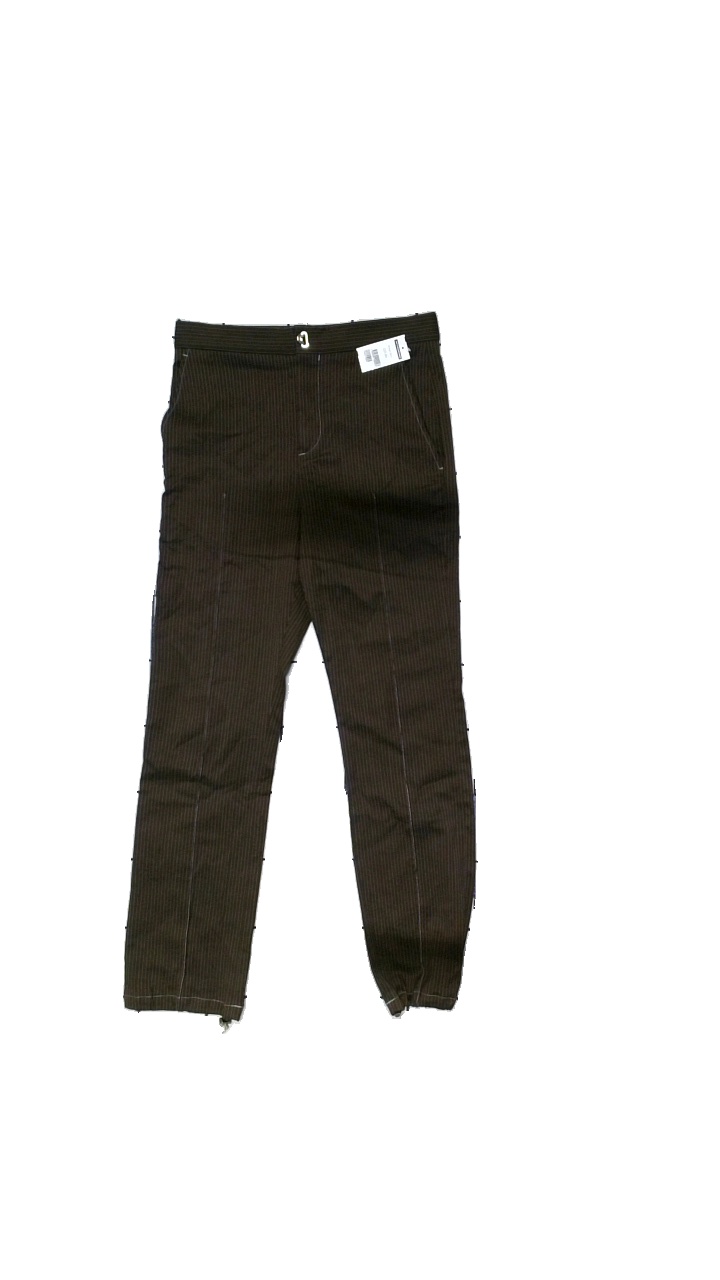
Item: Trousers (Men)
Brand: Acne
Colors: Grey, Brown
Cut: Regular
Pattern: Striped
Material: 66% wool, 32% viscose, 1% cotton, 1% elastane
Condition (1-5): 4
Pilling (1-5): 3
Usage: Reuse
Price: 150-250